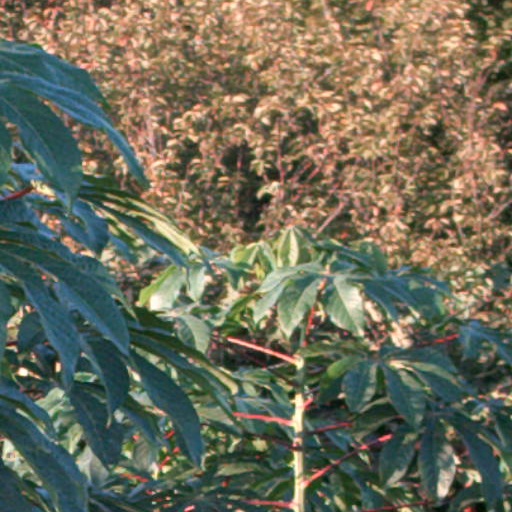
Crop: cassava